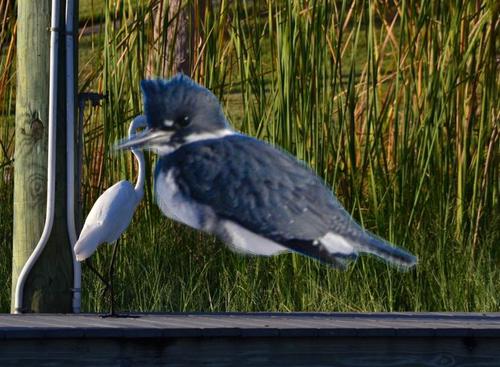
Bird species: Belted_Kingfisher
Bird type: landbird
Background: land